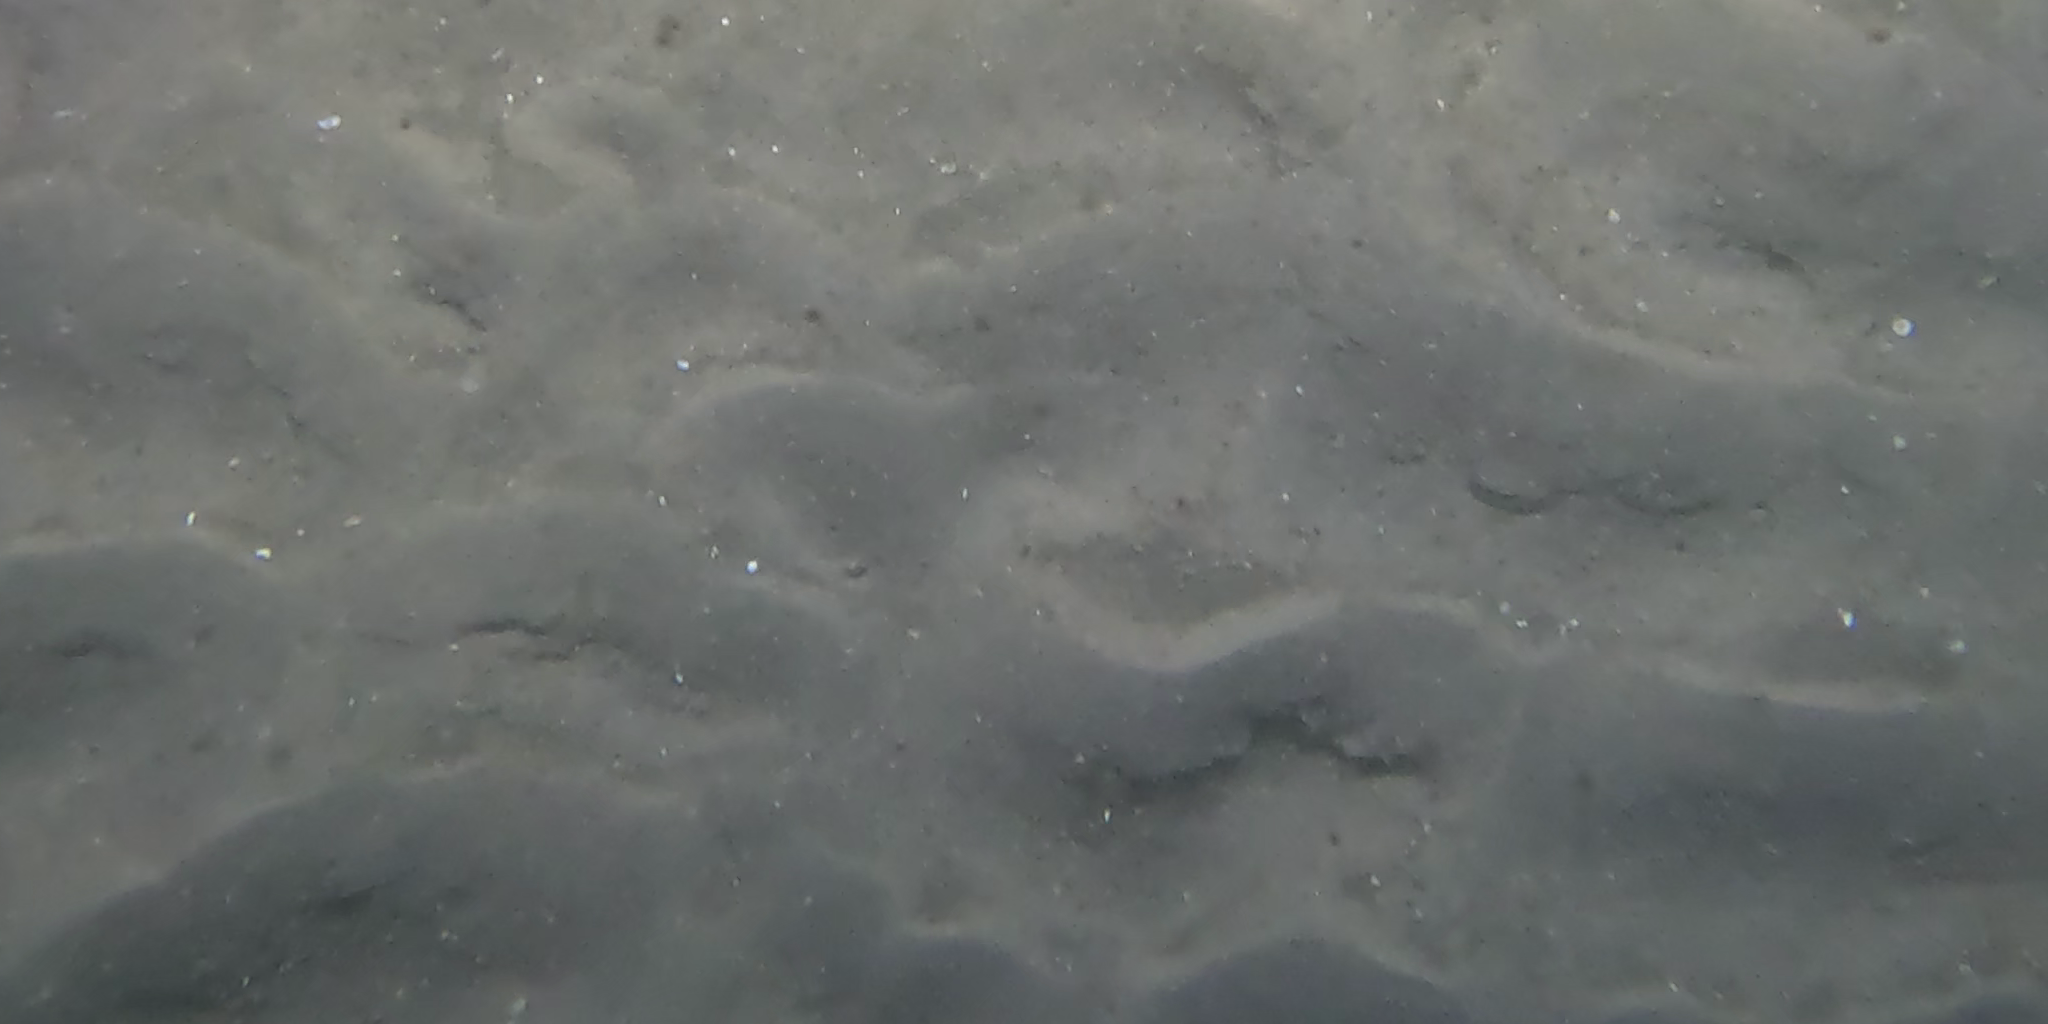
Seabed habitat: sand